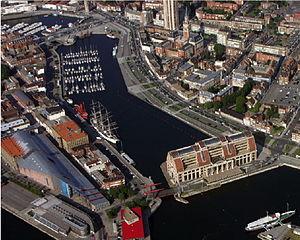
vue aérienne du port de Dunkerque, Musée portuaire, Communauté urbaine, bateaux
L'unité urbaine de Dunkerque est une unité urbaine française centrée sur Dunkerque, une des sous-préfectures du département du Nord au cœur de la quatrième agglomération urbaine du département, située sur la mer du Nord, à proximité du pas de Calais.
Dunkerque est une commune française, sous-préfecture du département du Nord.